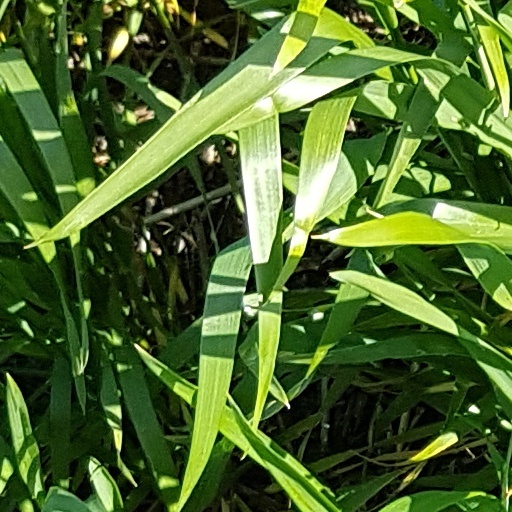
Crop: wheat